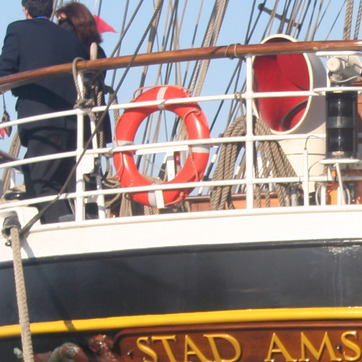
Material: plastic